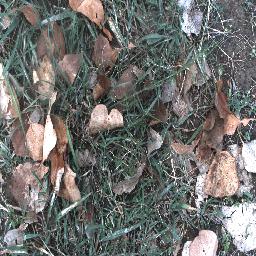
Label: negative